Kashmir Premier League (Pakistan)

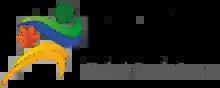
Official logo of the KPL

The Kashmir Premier League (abbreviated KPL) was a professional Twenty20 cricket league organized by Pakistan Cricket Board in Azad Kashmir. The league was founded in 2021. It consists of seven franchises; six teams representing major cities in Kashmir, while one team is representing the Kashmiri diaspora.